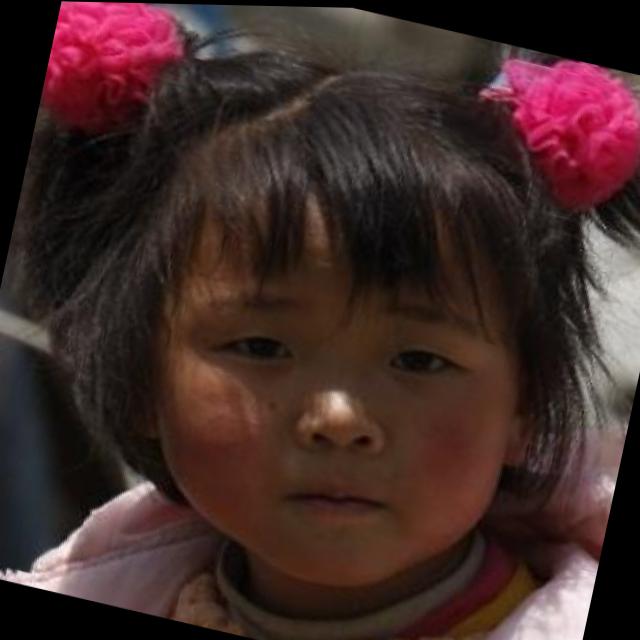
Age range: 0-12